The Last Warrior: Root of Evil

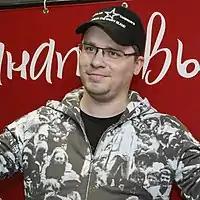
Garik Kharlamov the voice of Kolobok.

The writers of the film "The Last Warrior: Root of Evil" continued to follow the canon begun in the first film: they did not only invite evil spirits (Koschei, Baba Yaga, Vodyanoy) to their fairy tale, but also added new magical assistants - and above all, a stunning, dashing Kolobok.